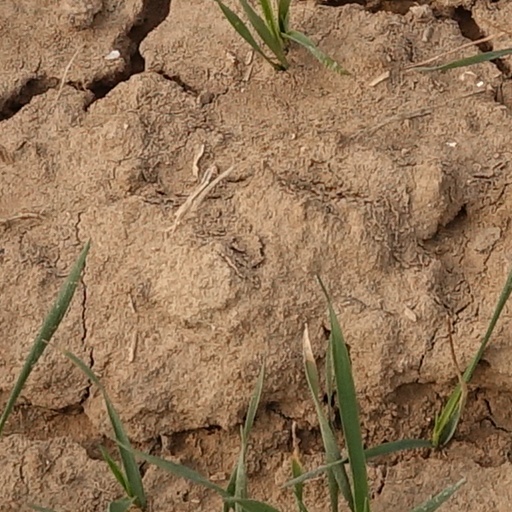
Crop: wheat